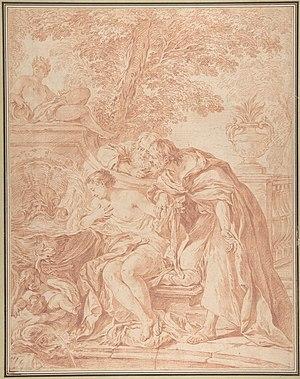
Laurent Cars est un peintre et graveur français, né à Lyon le 28 mai 1699, et mort à Paris le 14 avril 1771.